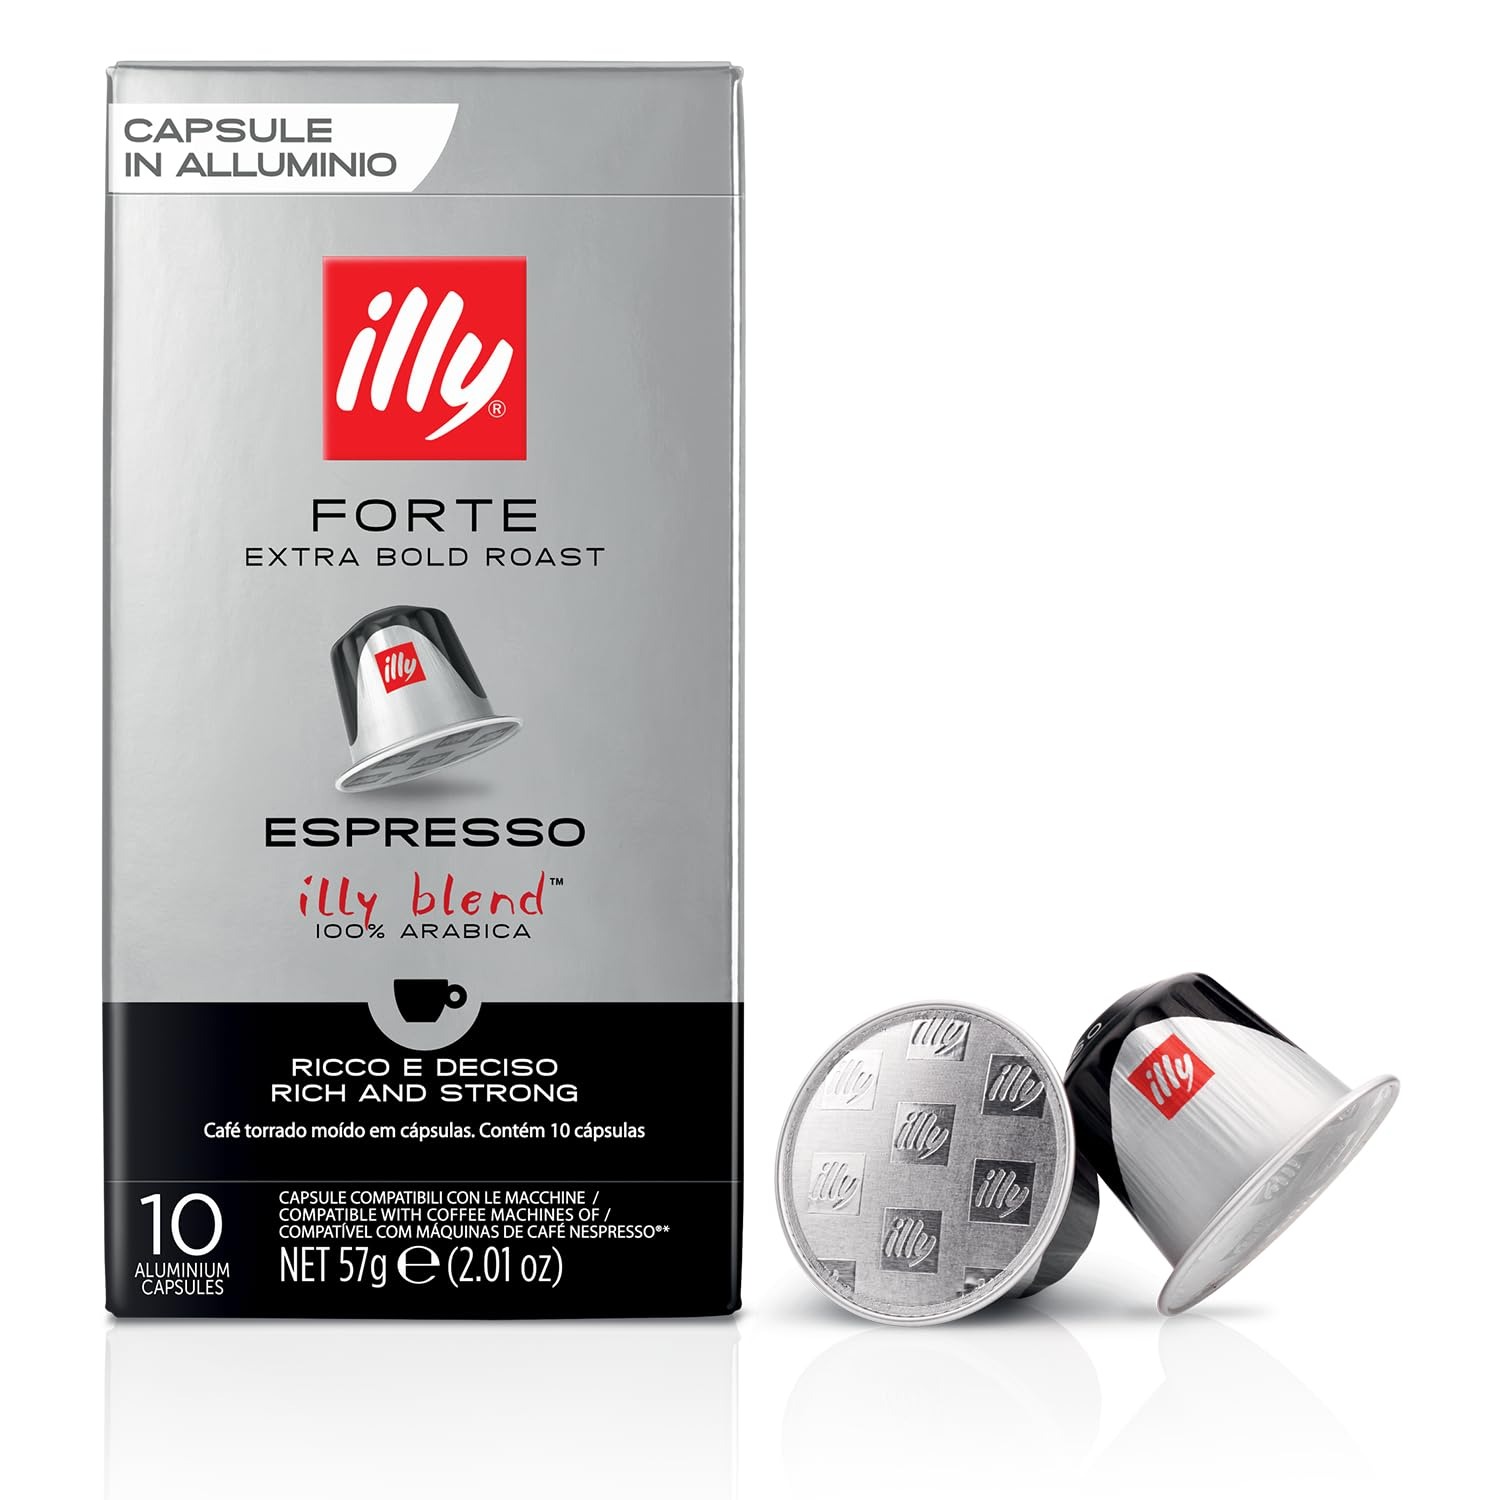
Item Name: Illy Espresso Compatible Capsules - Single-Serve Coffee Capsules & Pods - Forte Extra Bold Roast - Notes Of Dark Chocolate - For Nespresso Original Machines – 10 Count
Bullet Point 1: DISTINCTIVE ILLY TASTE – Forte extra dark roast coffee blend features a rich and strong taste with notes of log-lasting dark chocolate.
Bullet Point 2: THE FINEST AT-HOME COFFEE EXPERIENCE - Enjoy the great taste of the 100% Arabica illy coffee pods bulk blend. Create the finest coffee experience in the comfort of your home, at any time.
Bullet Point 3: UNIQUE BLEND, DEEPER AROMA - Pair with Nespresso Original coffee makers for a perfect signature cup of illy’s coffee blend.
Bullet Point 4: WE BRING THE TASTE OF ITALY TO YOU - We’ve spent eight decades refining a singular, signature blend celebrated over the world as the pinnacle of what coffee can be.
Bullet Point 5: SUSTAINABILITY IS OUR VISION - We pride ourselves on the constant focus on our environment and the community. We are part of a global movement with a common goal: to pave the way for a better, more liveable and more enlightened world.
Value: 10.0
Unit: Count

Price: 10.95